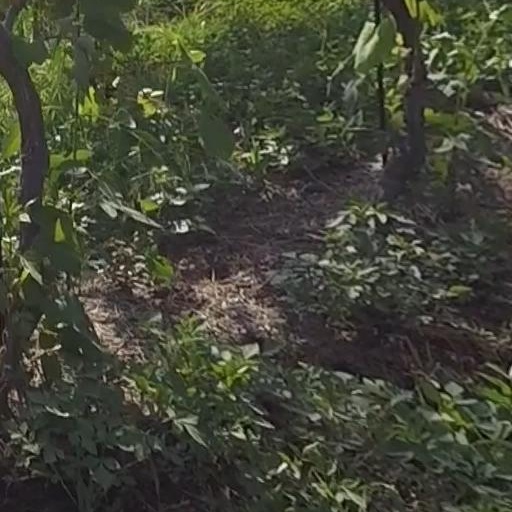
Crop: grape